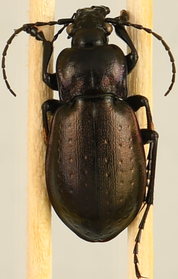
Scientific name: Carabus nemoralis nemoralis
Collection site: University of Notre Dame Environmental Research Center NEON (UNDE), plot UNDE_012